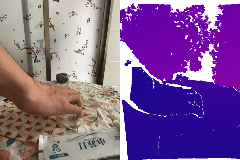
Label: donut